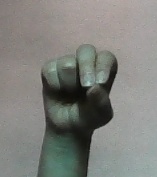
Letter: gaaf